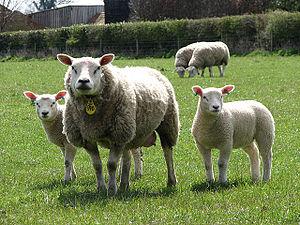
Le visna-maëdi, parfois appelé maëdi-visna est une maladie contagieuse touchant principalement les ovins et causée par le virus visna-maëdi, un rétrovirus de la famille des lentivirus. La forme maëdi correspond à une pneumonie progressive, la forme visna à une forme nerveuse. L'affection peut également se traduire par l'apparition de mammites ou d'arthrite. La maladie évolue en quelques mois vers la mort.